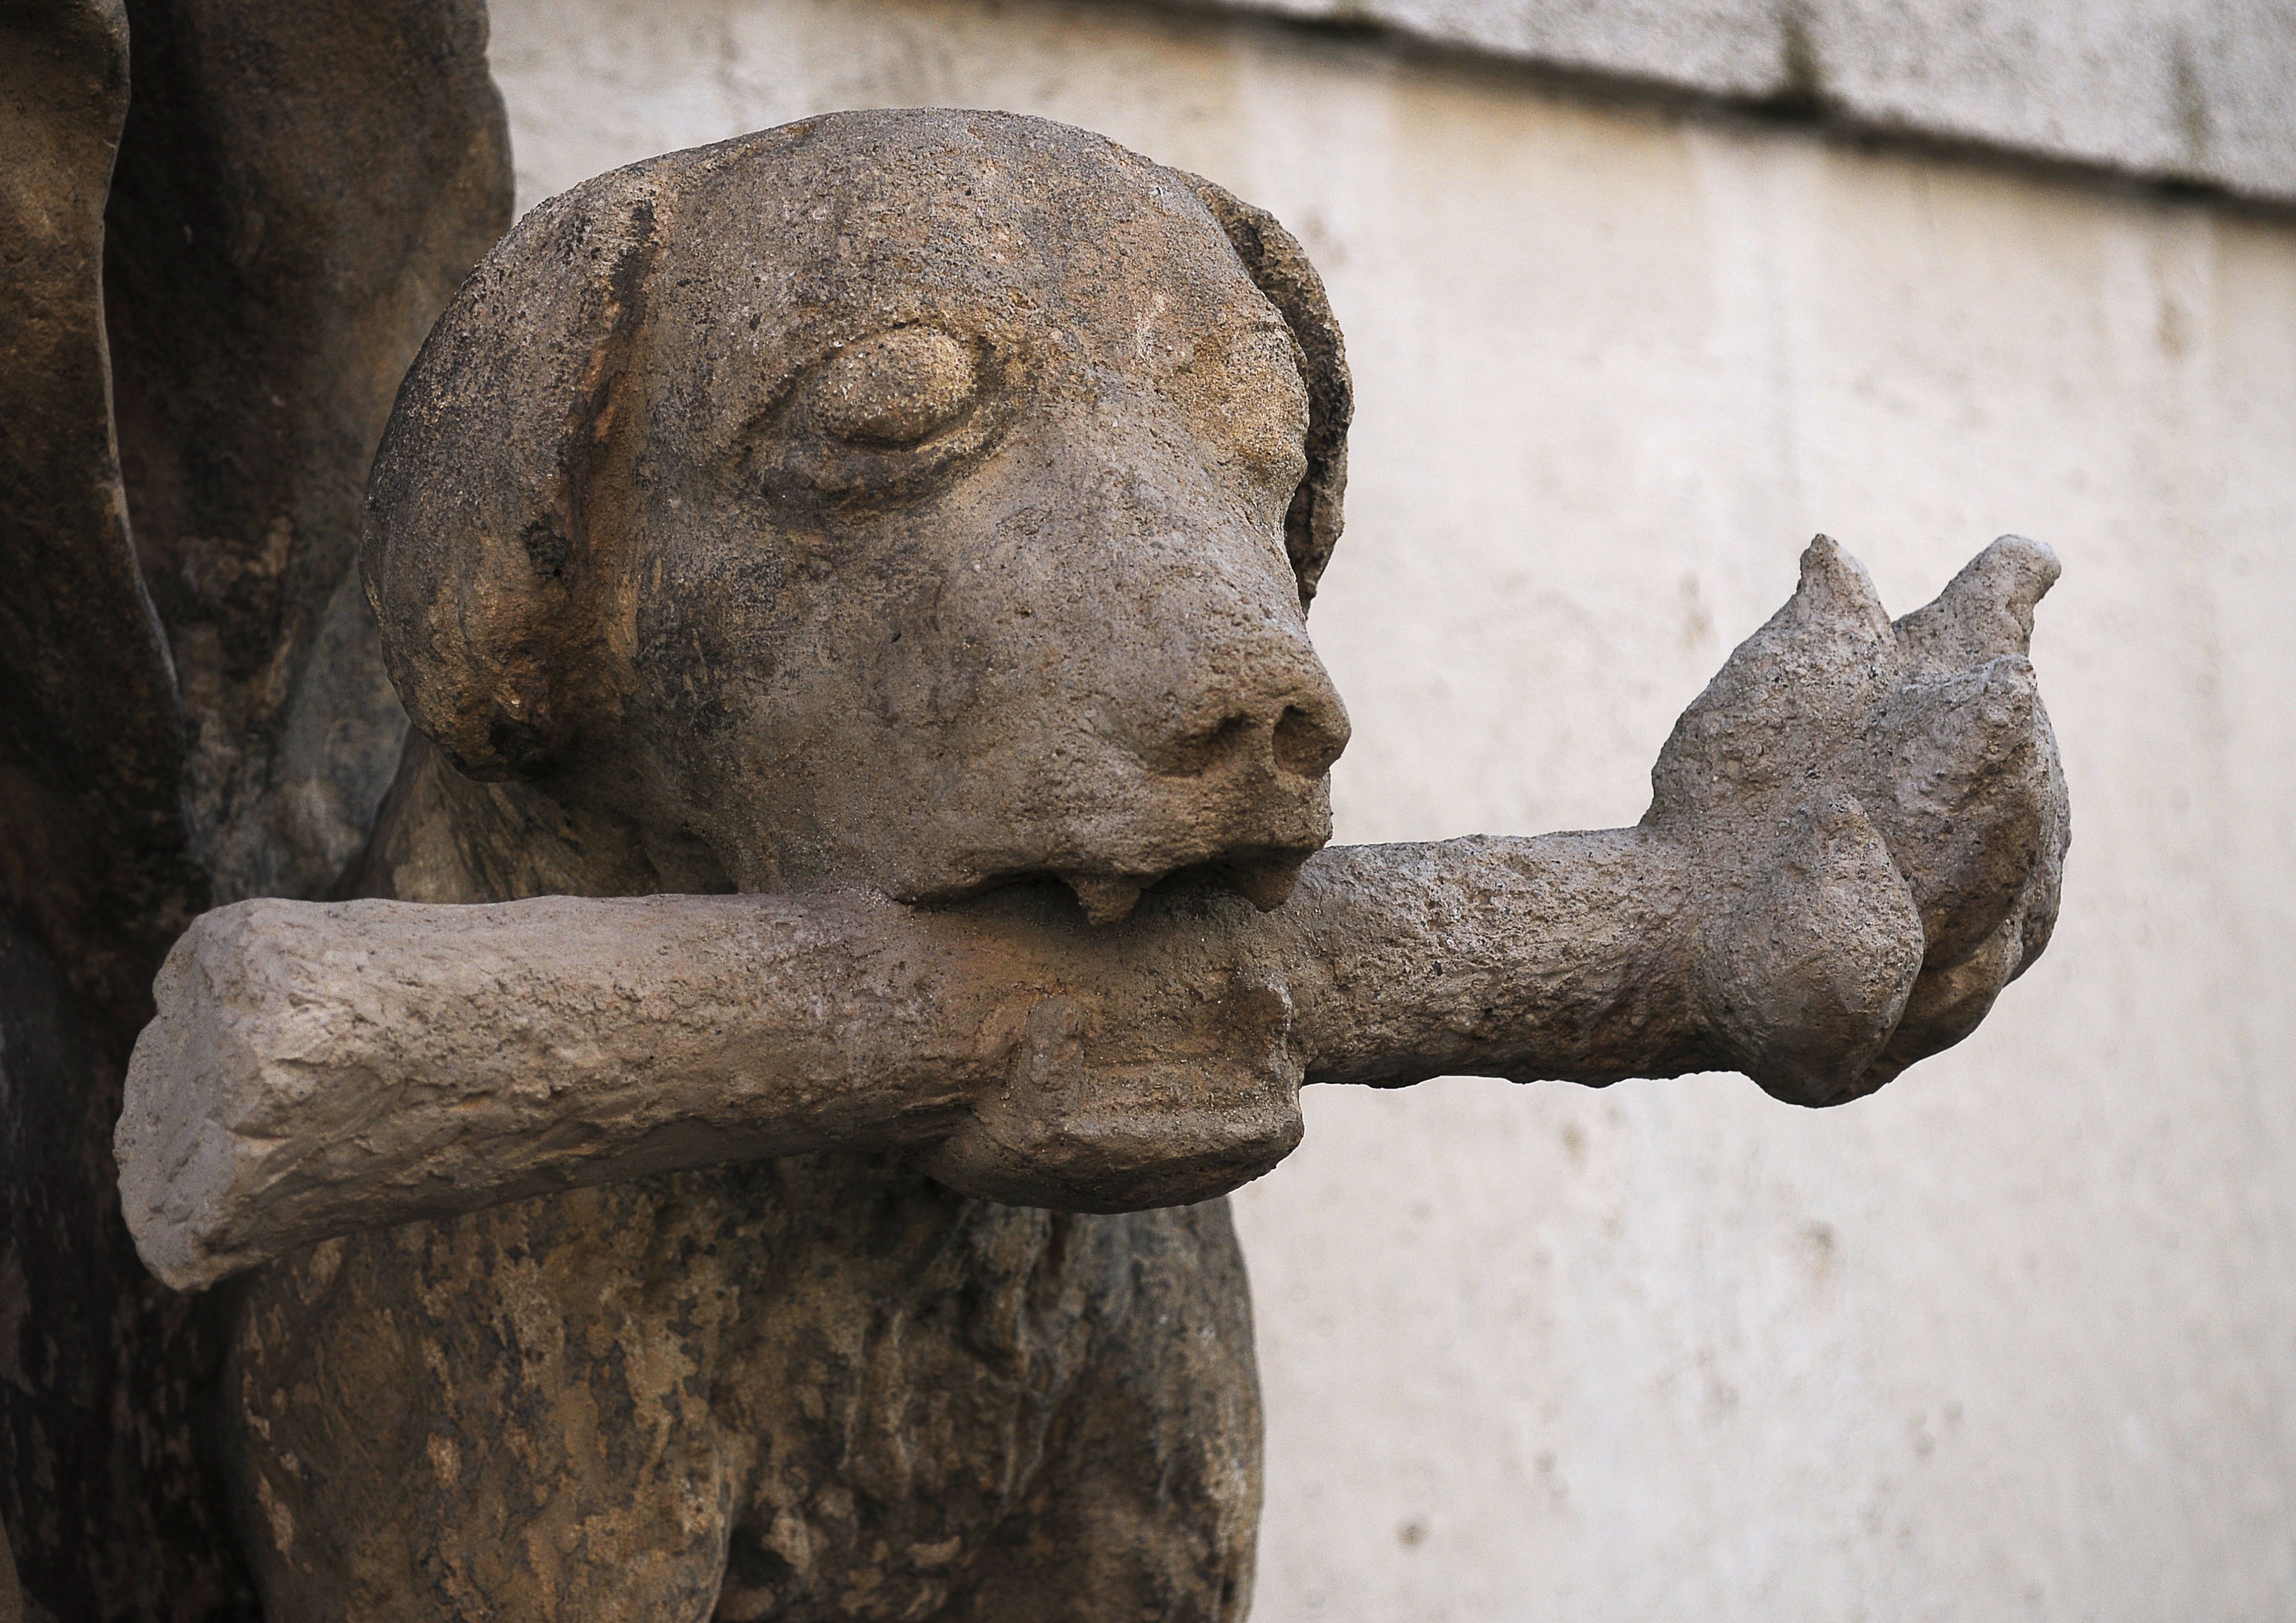
rock, wood, dog, stone, monument, statue, torch, gargoyle, sculpture, art, temple, head, carving, czech budejovice, stone carving, ancient history